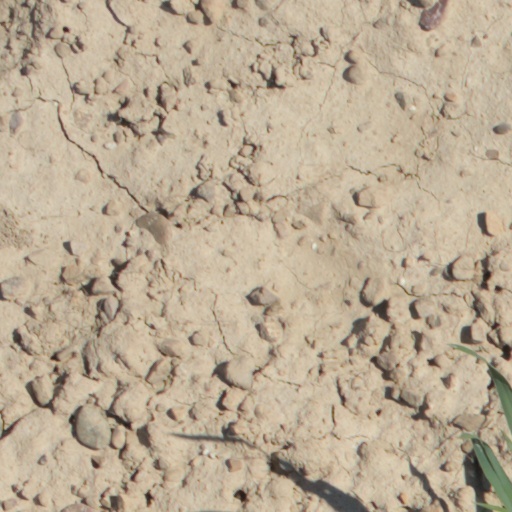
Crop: wheat